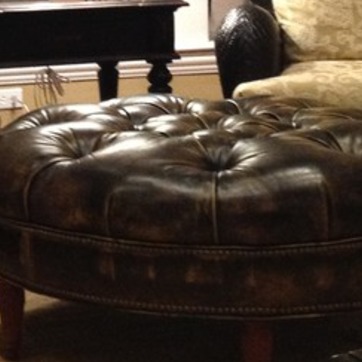
Material: leather